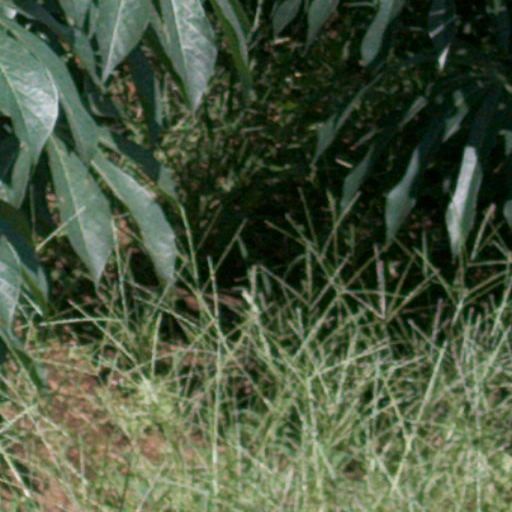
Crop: cassava